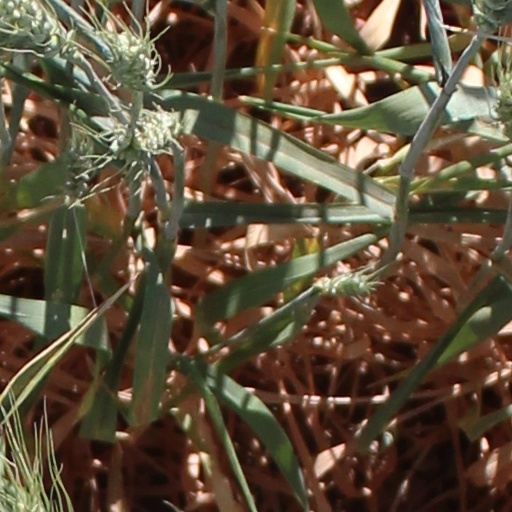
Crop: wheat